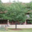
Label: oak_tree